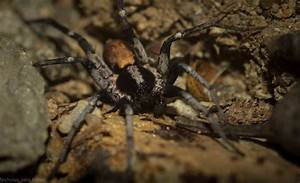
Label: spider